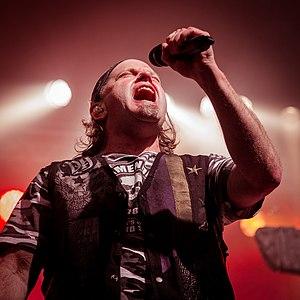
John Arch est un chanteur américain de metal progressif né sous le nom de John Maurice Archambault le 15 mai 1959 à Colorado Springs aux États-Unis. Il est principalement connu pour avoir été le chanteur de Fates Warning.